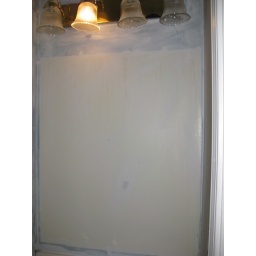
mirror down in bathroom